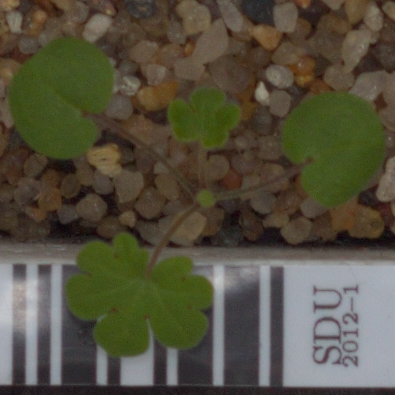
Label: smallflowered_cranesbill